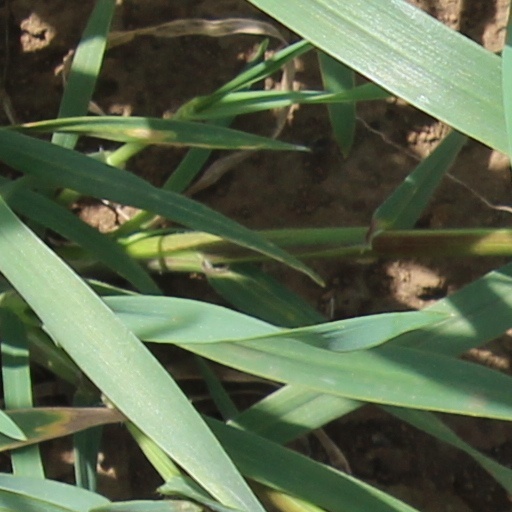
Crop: wheat